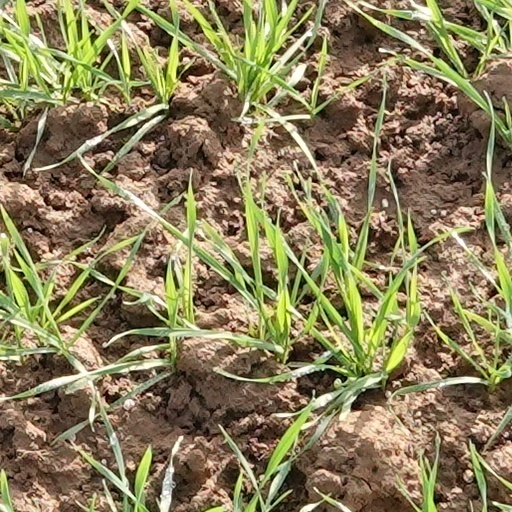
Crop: wheat